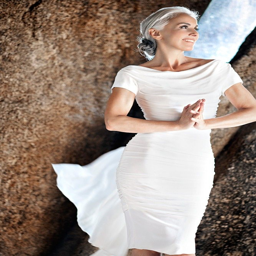
no one should underestimate the class of a short - sleeve high neck dress to the knee ... simply beautiful .